George Ratcliffe Woodward

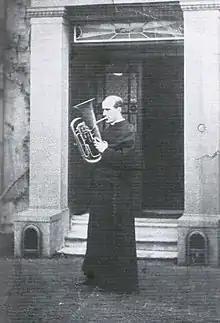
George Ratcliffe Woodward

He was born at 26 Hamilton Square, Birkenhead, the son of George Ratcliffe Woodward, a merchant of Litherland, and his wife Ann De(a)ville Owen. The daughter of John Owen of Field House, Marchington, his mother had two clerical brothers, John Owen and Robert Deaville Owen (1823–1904).